George Leo Haydock

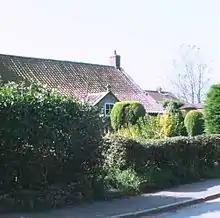
UGTHORPE: The only building that remains from Haydock's tenure, when it served as a Catholic school

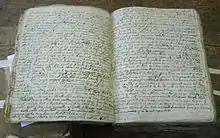
Haydock's handwritten manuscript of his Old Testament annotations. Shown here are two of the several hundred pages now in the Haydock Archive at Ushaw College, Durham

Hardly considered a desirable assignment, the small, poor Ugthorpe Mission was nonetheless a challenge enthusiastically met by the young priest. He promptly repaired and improved the existing execrable 1768 thatched roof structure that served as a Catholic chapel and shortly thereafter began planning for a new one. The Roman Catholic Relief Act 1791 (31 Geo. 3. c. 32), although far from repealing all anti-Catholic legislation, had allowed for the building of Catholic chapels, albeit with severe architectural restrictions. Haydock eventually completed his new chapel and presbytery in 1810, and later added a school, a building that still stands (see picture at left below). He also found time and opportunity to ply his property acquisition and management talents. "I have plunged into an ocean of business of farther shores of which I cannot yet descry," he wrote to his family. "I propose staying here (God willing) [the] remainder of my days." In the letter, he expresses interest in acquiring land to raise cattle and farm grain, wheat, barley and potatoes. He appears to have acquired several pieces of land including rental cottages and a 10 1/2 acre farm which he leased for income. Although he was not destined to remain in Ugthorpe for the rest of his days, he would nonetheless complete his most memorable achievement while serving there.